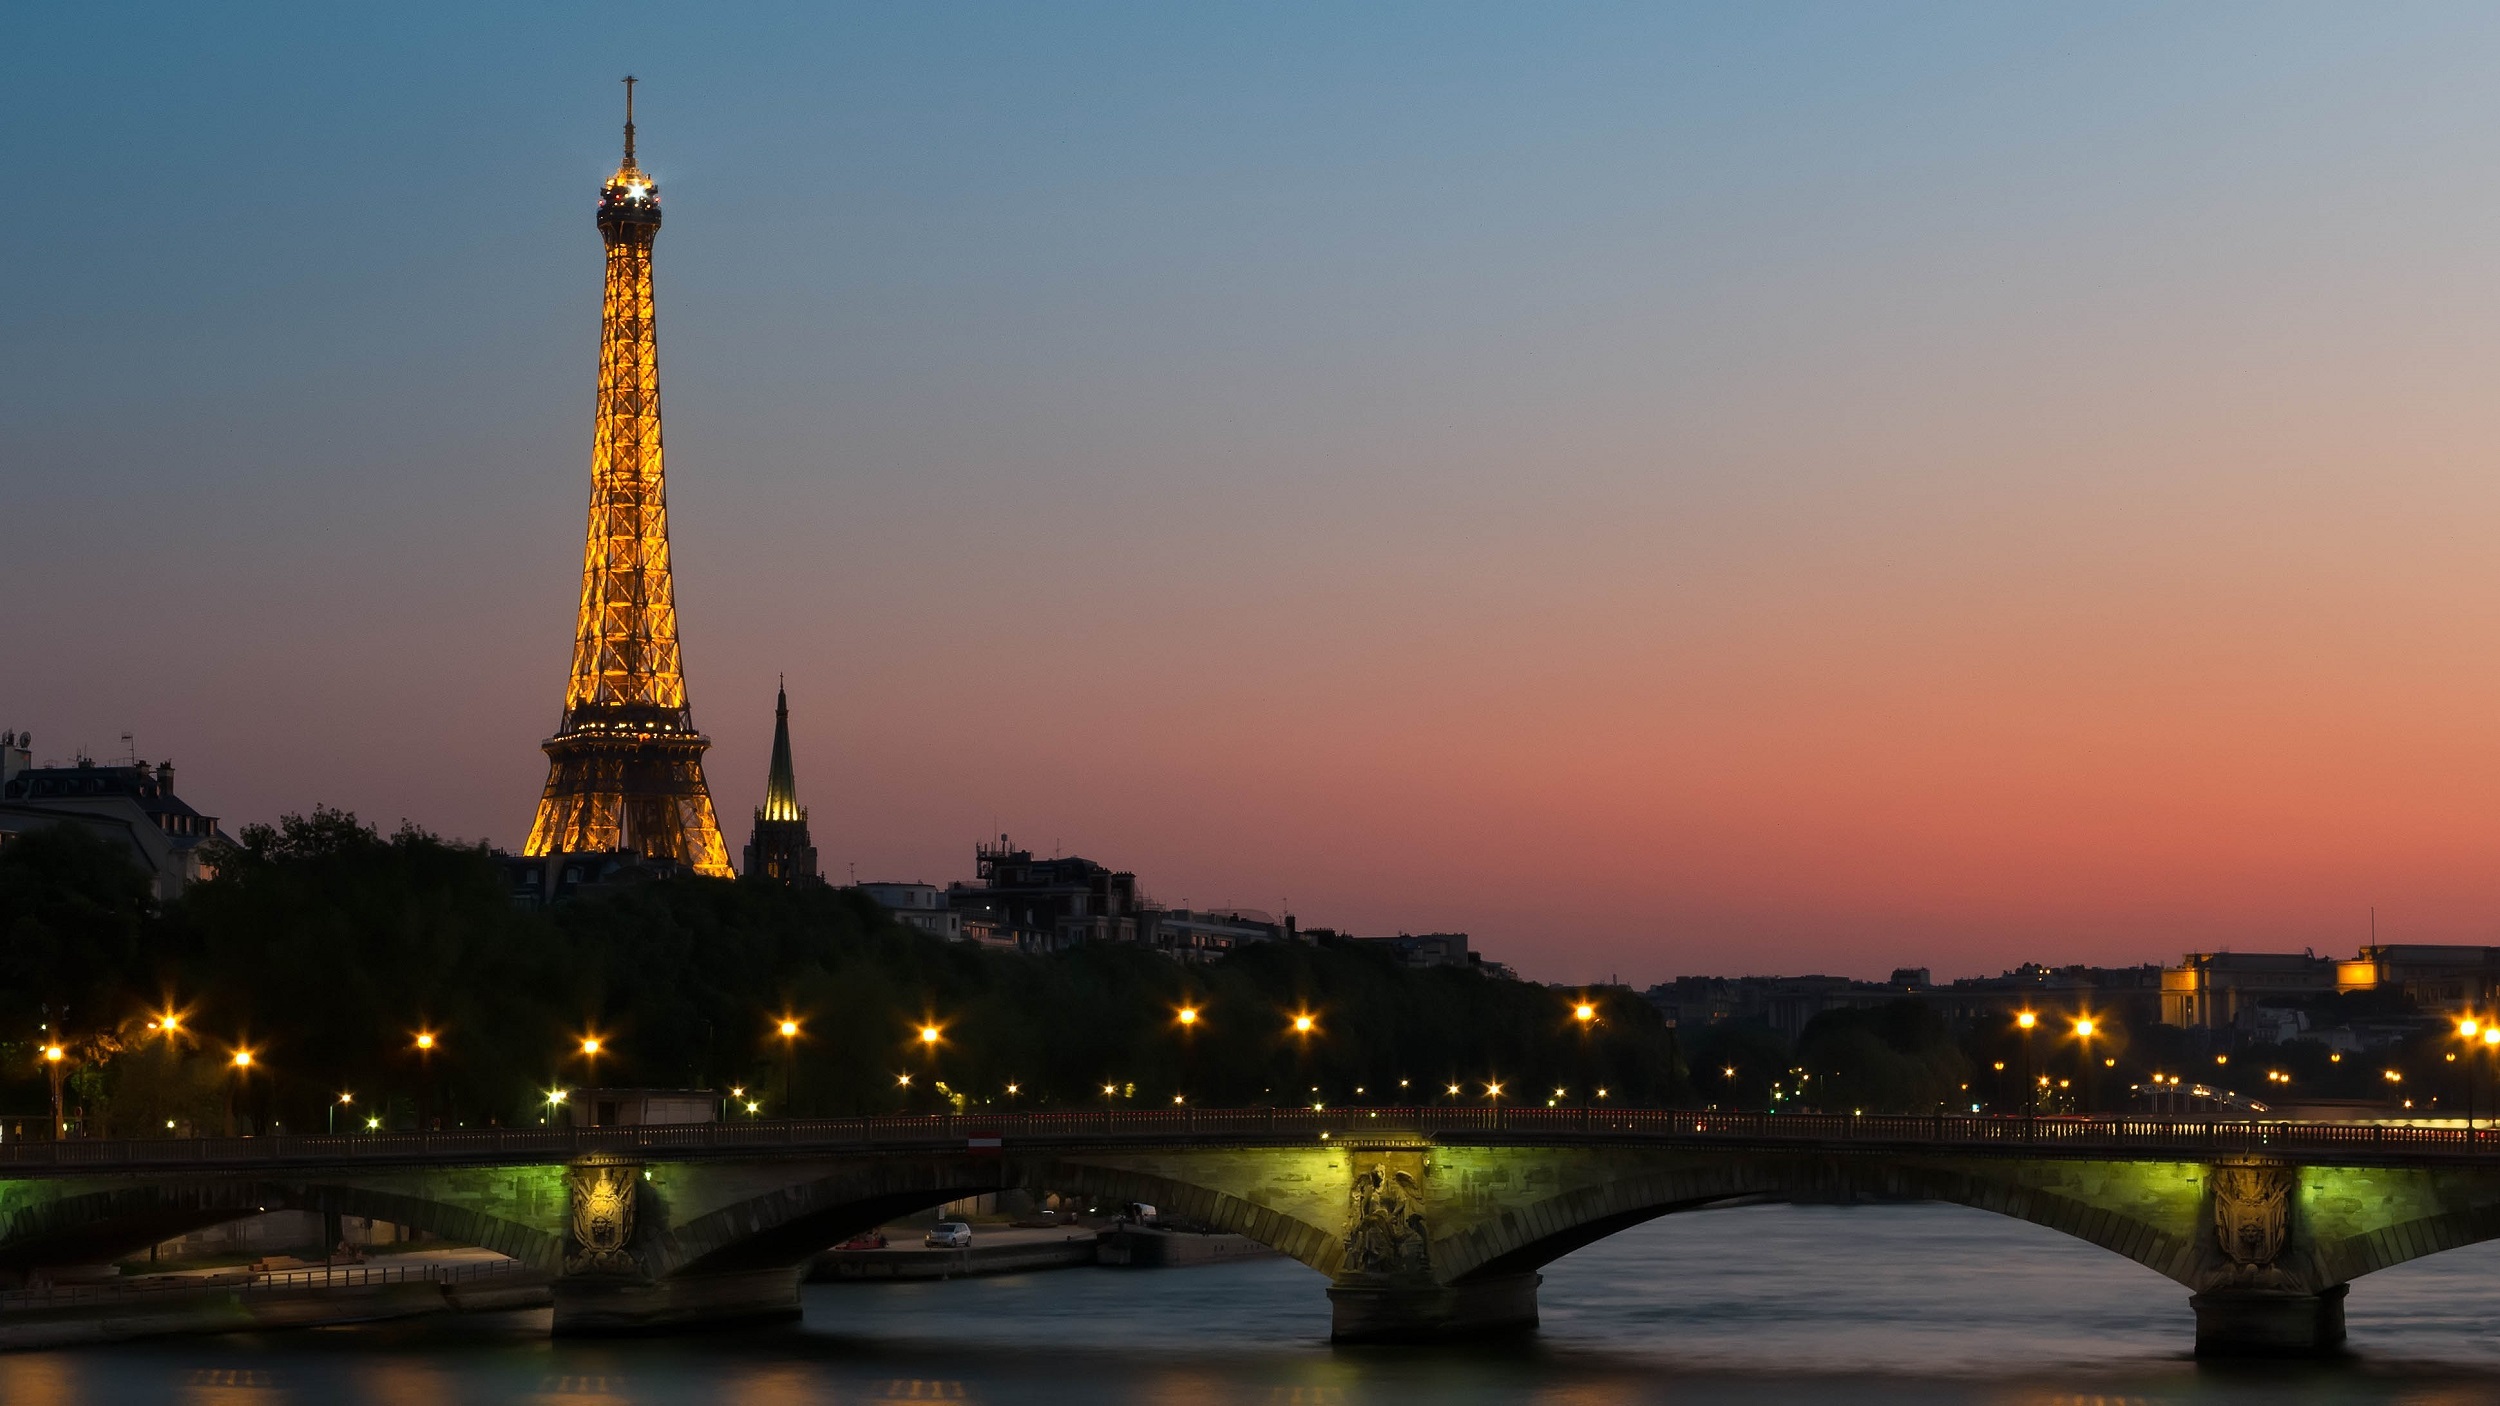
water, architecture, sunset, bridge, skyline, night, dawn, city, eiffel tower, paris, skyscraper, cityscape, travel, dusk, france, europe, evening, twilight, reflection, tower, symbol, landmark, tourism, lights, seine river, human settlement